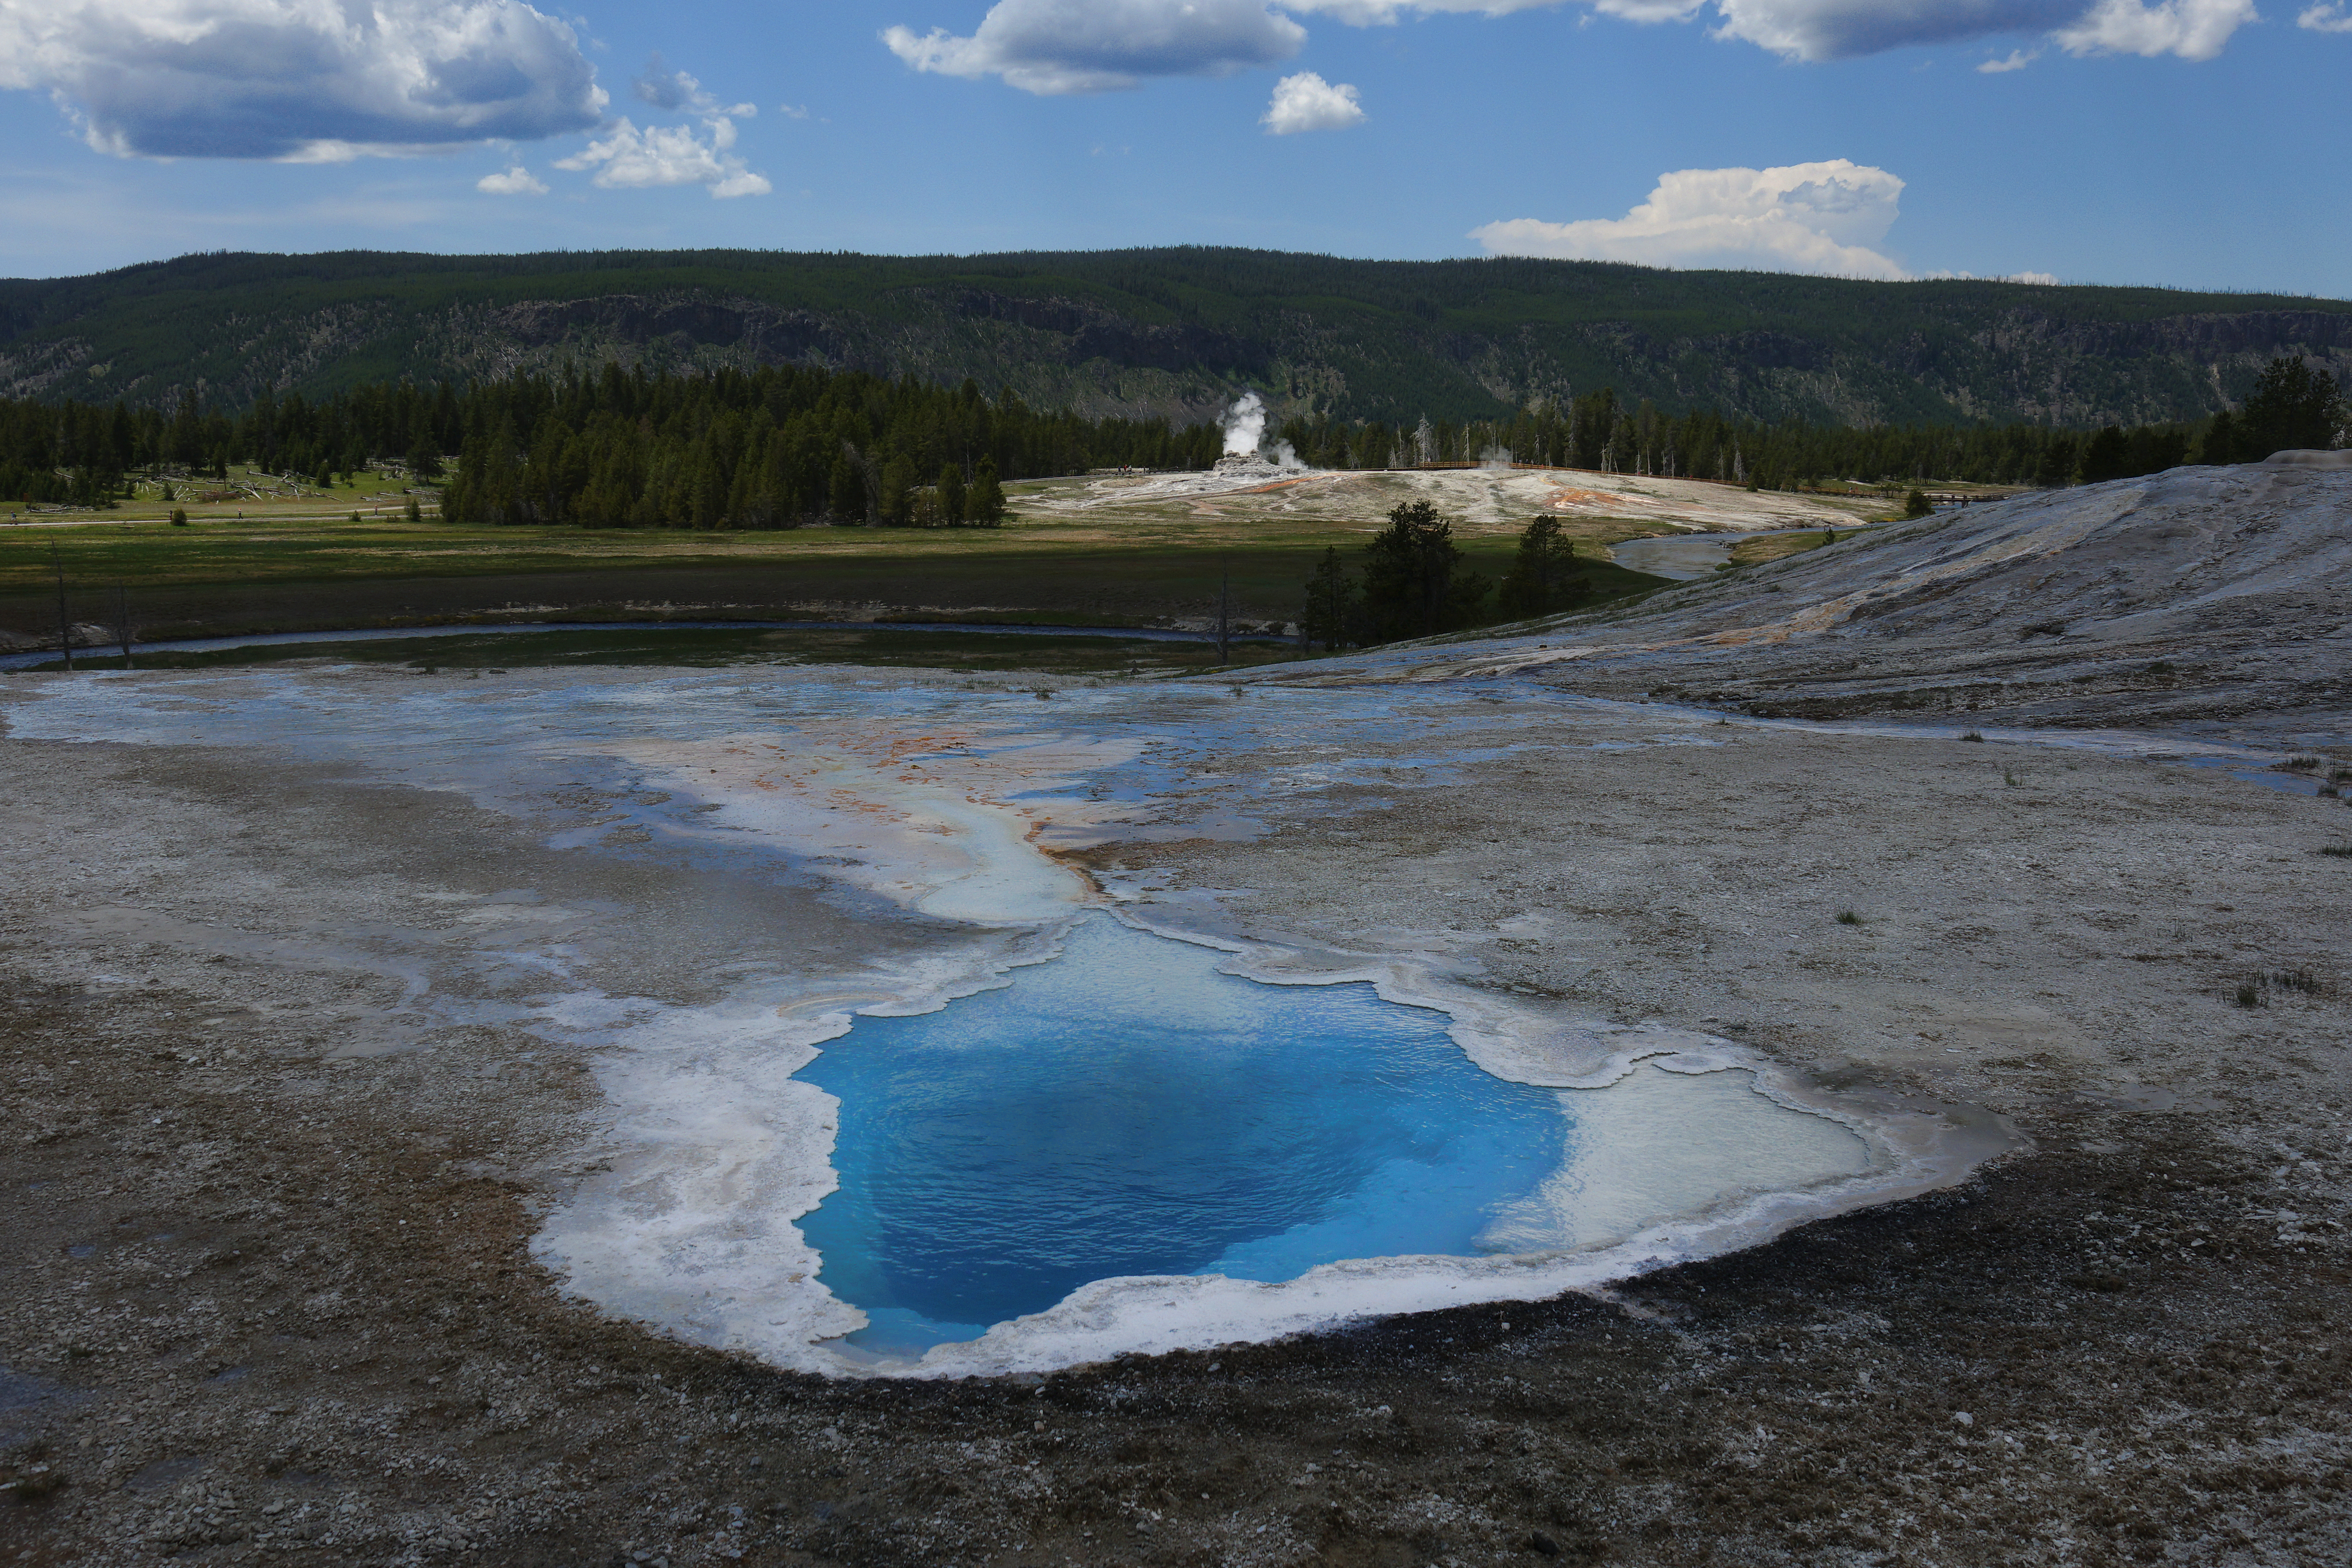
landscape, lake, pond, reservoir, body of water, geology, plateau, geyser, wyoming, sonyrx10iii, thermalpool, landform, volcanic crater, natural environment, geographical feature